Ansgar the Staller

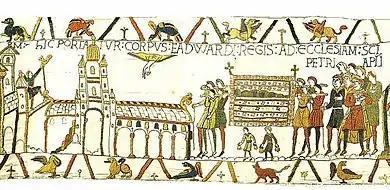
Funeral of Edward the Confessor, depicted in the Bayeux Tapestry; Ansgar served him throughout his reign

The redistribution of English estates after the Norman Conquest in 1066 is relatively well-known, but the equally far-reaching grants made to Danish nobles by Cnut the Great less so. Ansgar's grandfather, Tovi the Proud, was a Danish thegn who came to England with Cnut, and received extensive lands in Oxfordshire, and Middlesex. His father Athelstan, thought to have been born before 1020, died sometime after 1045, served his son, Harthacnut, who formally succeeded his father as King of Denmark and England in 1035.